George Tidy

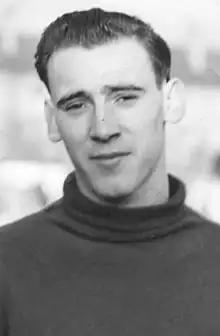
Tidy in the 1950y

George Thomas Tidy (28 July 1930 – 12 February 2023) was a Scottish footballer who played as a goalkeeper during the 1950s.